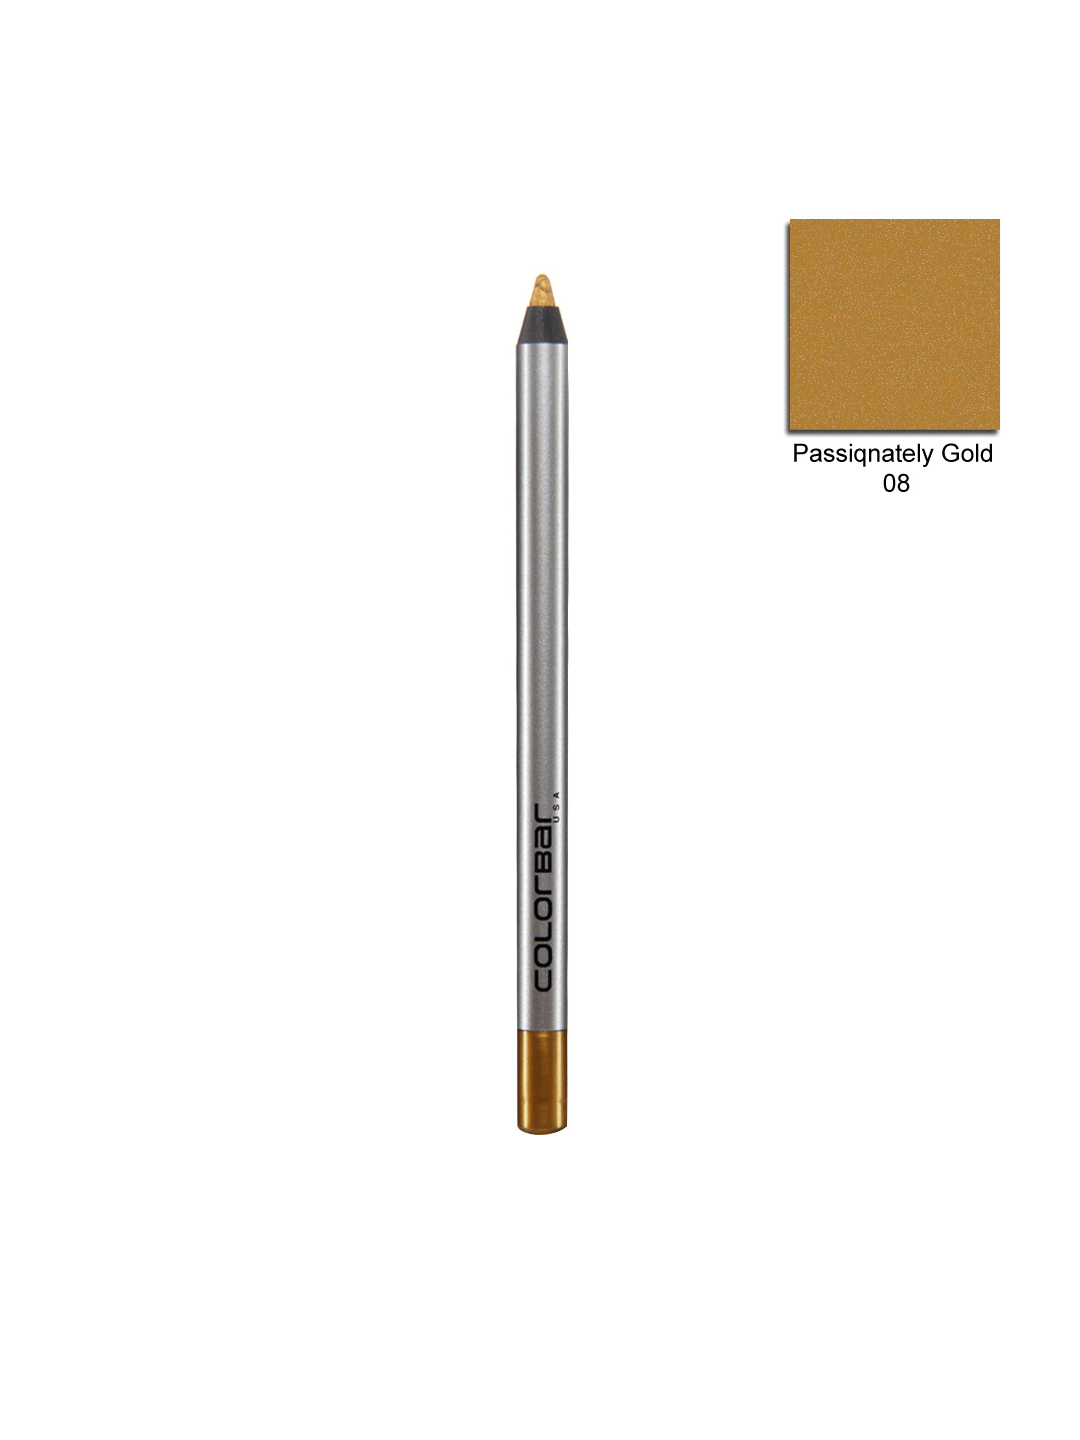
Colorbar I-Glide Passionately Gold Eye Pencil 08
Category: Personal Care / Makeup / Kajal and Eyeliner
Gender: Women
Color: Gold
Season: Spring 2017
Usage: Casual